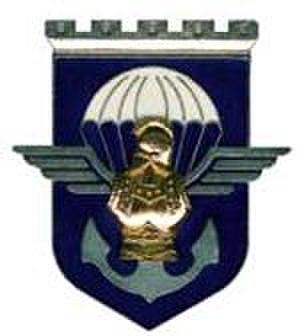
insigne 17e régiment du génie parachutiste.
Le 17ᵉ régiment du génie parachutiste est une unité militaire française basée à Montauban. Il reprend les traditions du 17ᵉ régiment colonial du génie qui s'était illustré en 1945 lors de la seconde guerre mondiale.